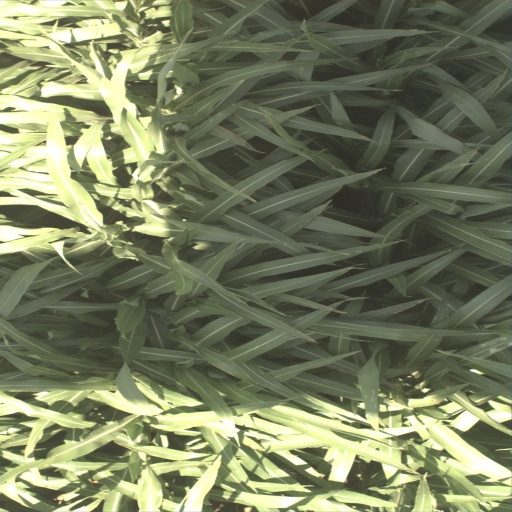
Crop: sorghum